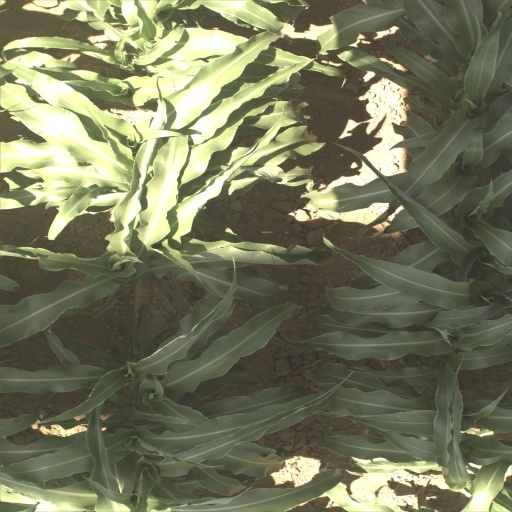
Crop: sorghum